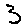
Label: 3